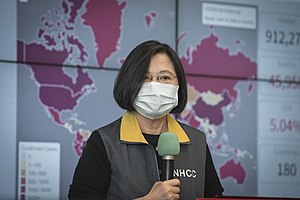
Mundbind / Billedeksempler på forskellige typer mundbind
Mundbind er et personligt værnemiddel som beskytter imod smitte med mikroorganismer og mindsker videregivelse af smitte. Mundbind kan også bruges som værn mod forurenende luftbårne partikler, for eksempel fra maling, støv og trafik. Andre betegnelser kan for eksempel være støvmaske og åndedrætsværn.